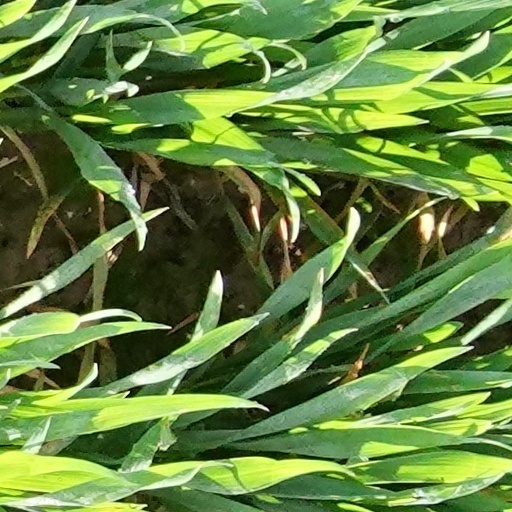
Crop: wheat